Ridlins Mire

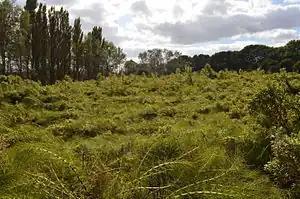

Ridlins Mire is a nature reserve managed by the Herts and Middlesex Wildlife Trust in Stevenage, Hertfordshire, England.